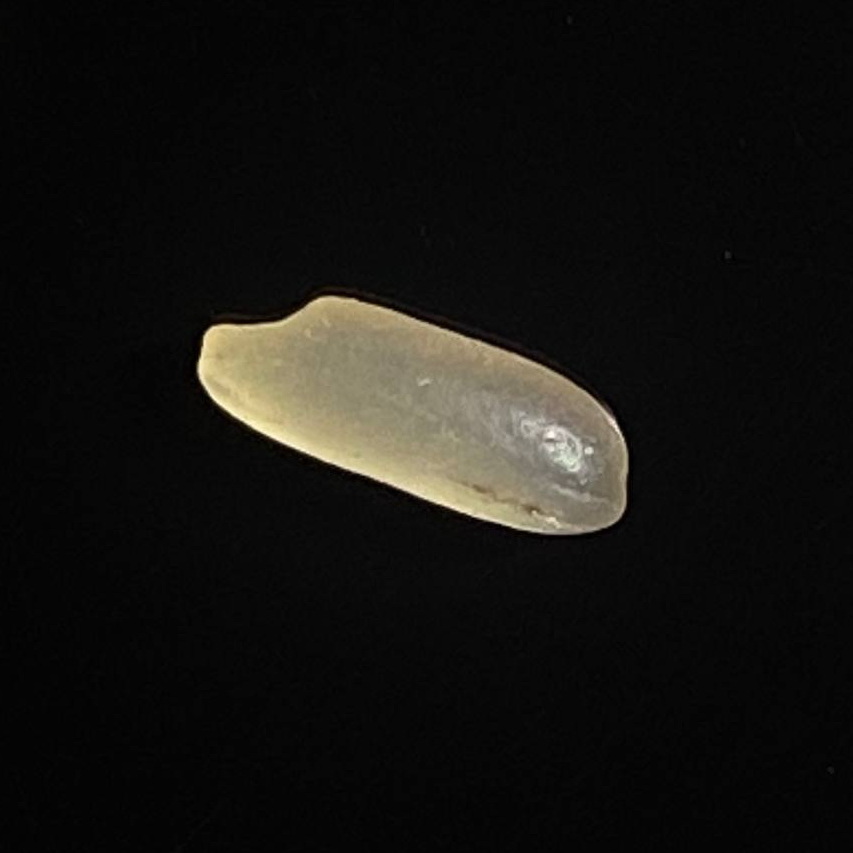
Rice variety: Shorna5